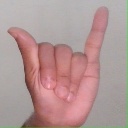
अक्षर: य